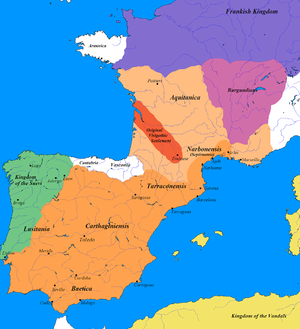
Le royaume wisigoth est un royaume germanique du haut Moyen Âge issu des grandes invasions et ayant existé de 418 à 720.
Sames est une commune française située dans le département des Pyrénées-Atlantiques, en région Nouvelle-Aquitaine.
Le siège d'Arles de 507-508 se déroule dans le cadre des guerres entre Francs, Burgondes et Wisigoths du début du VIᵉ siècle. Après la bataille de Vouillé où le roi des Wisigoths, Alaric II, trouve la mort, les Burgondes et les Francs exploitent ce succès militaire et se dirigent vers la Provence pour conquérir Arles, bastion wisigoth contrôlant le trafic commercial entre l'Europe du Nord et la Méditerranée.
La Septimanie, ou province de Narbonne, est une région qui correspond approximativement à la partie occidentale de l'ancienne province romaine de la Gaule narbonnaise. Cette désignation issue de l'époque carolingienne est utilisée essentiellement pour la période du VIᵉ au IXᵉ siècle.
Tonantius Ferreolus, ou Tonance II Ferréol, né vers 450 et mort après 517, est un aristocrate et sénateur gallo-romain de la fin du Vᵉ siècle et du début du VIᵉ siècle. C'est grâce au poème de Sidoine Apollinaire, intitulé : Panégyrique de Narbonne que nous connaissons Tonantius Ferreolus. Il est sénateur de la Gaule narbonnaise de 479 à 517 et vit presque toute sa vie à Narbonne.
L'arianisme est une doctrine christologique non trinitaire due à Arius, théologien alexandrin au début du IVᵉ siècle, qui affirme la croyance que Jésus-Christ est le Fils de Dieu qui a été engendré par Dieu le Père à un moment donné, une créature distincte du Père et qui lui est donc subordonnée, mais le Fils est aussi Dieu. La théologie arienne a d'abord été attribuée à Arius, un presbytre chrétien d'Alexandrie en Egypte. Le terme « arien » est dérivé du nom Arius ; et, comme la désignation « chrétien », ce n'était pas une désignation choisie par lui-même mais donnée par des opposants hostiles — cette dénomination ne fut d'ailleurs jamais acceptée par ceux à qui elle avait été imposée.
Le terme mozarabe désigne le chant liturgique pratiqué par les chrétiens en Espagne sous la domination arabe après 711, date à laquelle la péninsule ibérique, excepté le nord-ouest, est conquise. On l'appellerait plus adéquatement chant wisigothique ou, mieux encore, hispanique puisqu'il est l'expression musicale associée à la liturgie hispanique et qu'aucun élément arabe ne s'y est mélangé. L'appellation la plus courante reste cependant « chant mozarabe ».
Le Portugal, en forme longue la République portugaise, en portugais : República Portuguesa, est un pays d'Europe du Sud, membre de l'Union européenne, situé dans l'Ouest de la péninsule Ibérique. Délimité au nord et à l'est par l'Espagne puis au sud et à l'ouest par l'océan Atlantique, il est le pays le plus occidental de l'Europe continentale. Il comprend également les archipels des Açores et de Madère, deux régions autonomes situées dans le nord de l'océan Atlantique, pour une superficie totale de 92 090 km². Membre fondateur de l'OTAN, le Portugal est étroitement lié politiquement et militairement avec l'ensemble des autres pays occidentaux. Il est également membre de l’OCDE, de l'ONU, du conseil de l'Europe et de l’espace Schengen et est l'un des pays fondateurs de la zone euro. Le Portugal entretient en outre d'importantes relations avec l'Espagne et la France, l'Allemagne, le Royaume-Uni et l'Italie, qui sont ses cinq plus importants partenaires commerciaux.
Le territoire de l'actuelle communauté autonome d'Aragon a été un lieu de passage important de la péninsule Ibérique, entre les rives méditerranéennes et atlantiques d'une part, entre le sud de la péninsule et le nord de l'Europe d'autre part. La présence humaine y est attestée depuis plusieurs millénaires, mais les spécificités de l'Aragon actuel remontent pour la plupart au Moyen Âge.